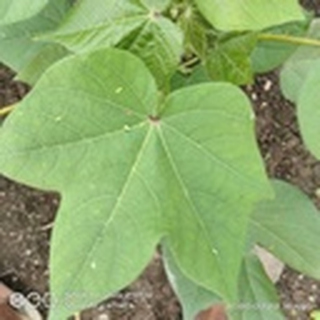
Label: healthy_cotton